Wolves of the Night

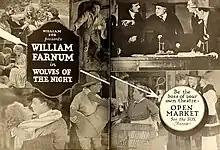
Advertisement

Wolves of the Night is a 1919 American silent drama film directed by J. Gordon Edwards and starring William Farnum, Louise Lovely, and Lamar Johnstone.